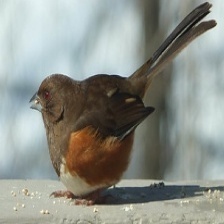
Species: EASTERN TOWEE
Scientific name: PIPILO ERYTHROPHTHALMUS